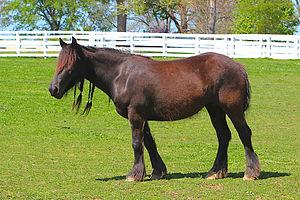
Le Dales est l'une des races reconnues de poneys dites mountain and moorlands, originaires des îles Britanniques. Influencé par d'autres races, notamment par le Welsh cob, le Dales a longtemps travaillé comme poney de bât pour l'exploitation des mines des Pennines, sa région natale, et plus particulièrement des Yorkshire Dales qui lui ont donné son nom. Disposant d'un registre généalogique dès 1916 avec la création de la Dales Pony Improvement Society, il est menacé de disparition très tôt après la Seconde Guerre mondiale, en raison de réquisitions militaires et de la motorisation. L'action de la Dales Pony Society, créée en 1963, permet de sauvegarder la race et de redresser ses effectifs une dizaine d'années plus tard. Le Dales est exporté depuis les années 1990 vers les États-Unis et le Canada, qui ont créé leur société de race.